French franc

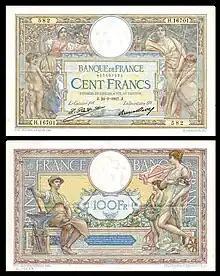
Banque de France – 100 francs (1927)

A nickel 10-franc piece was issued on 22 October 1986, in an attempt to increase usability, reduce counterfeiting, and make it easier for vending machines to recognise. While 120 million were released into circulation, circulation was halted on 26 November due to confusion with the half-franc and an unpopular design. The coin was subsequently withdrawn on 19 December and became demonetized at the end of June the next year. This led to the conception of the later bimetallic model. The aluminium-bronze pieces continued to circulate until the bimetallic pieces were developed and additional aluminium-bronze coins were minted to replace those initially withdrawn. Once the bimetallic coins were circulating and produced in necessary quantities, the aluminium-bronze pieces were gradually withdrawn and demonetized.